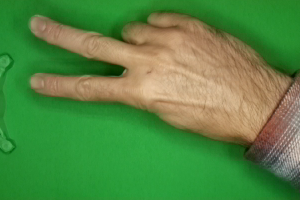
Label: scissors